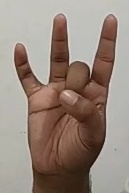
ASL sign: 8